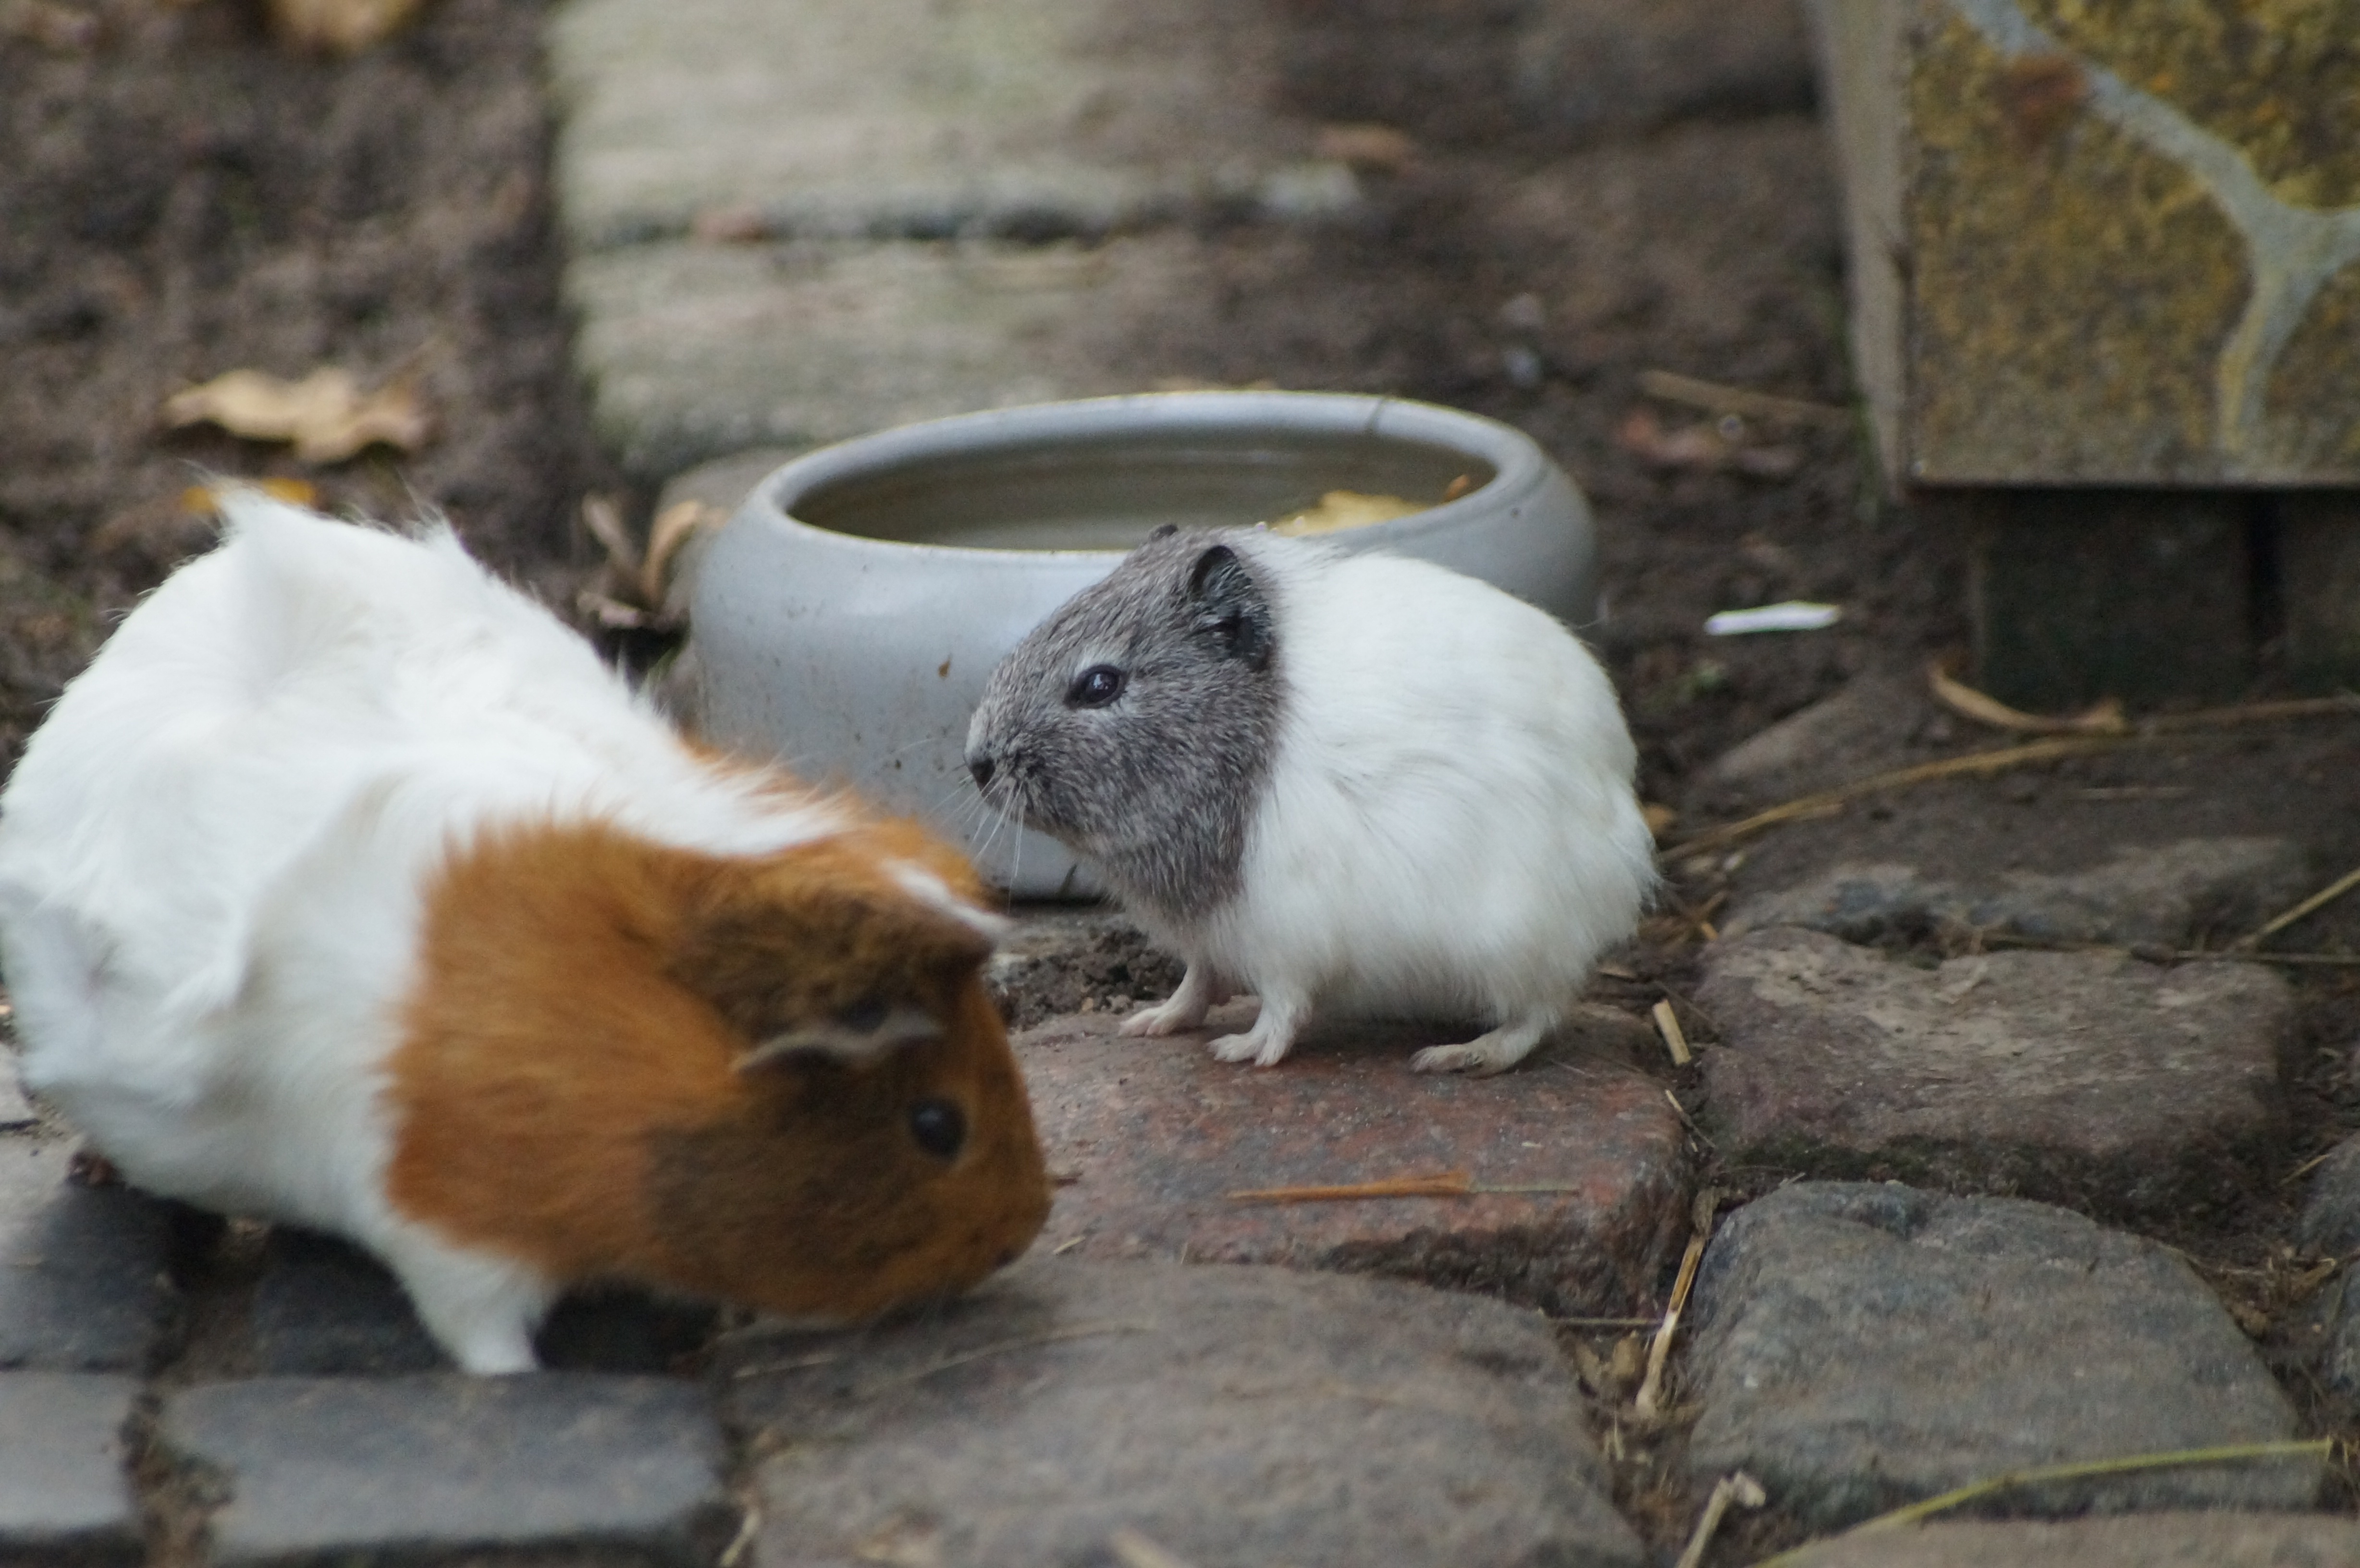
grass, sweet, animal, cute, pet, mammal, rodent, fauna, rabbit, guinea pig, whiskers, vertebrate, nager, scorpionfish, three coloured, sea pig house, smooth hair, gerbil, domestic rabbit, porsellus cavia